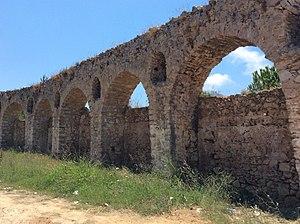
Pylos, aussi connue sous le nom de Navarin, est une ville de Grèce, située en Messénie dans le sud-ouest du Péloponnèse, et bordée par la mer Ionienne. Elle est le siège de la municipalité de Pylos-Nestor, créée par le programme Kallikratis en 2010.